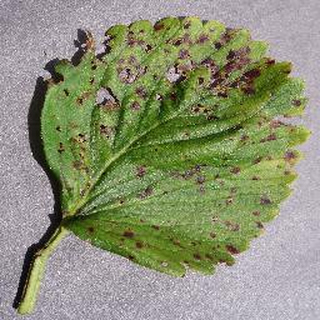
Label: strawberry_leaf_scorch